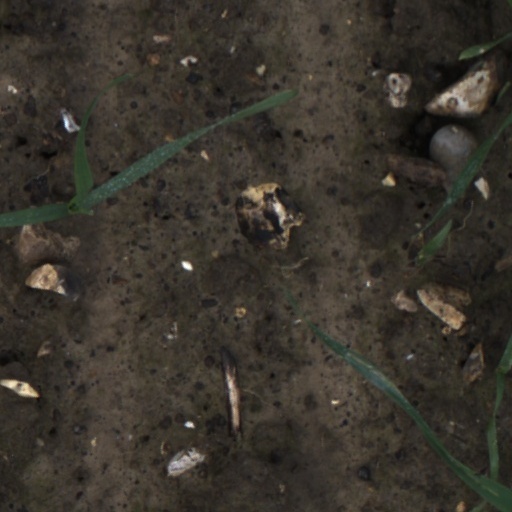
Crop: wheat